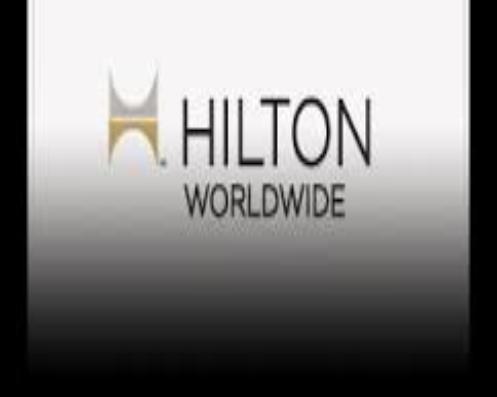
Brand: Hilton Worldwide-3
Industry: Others